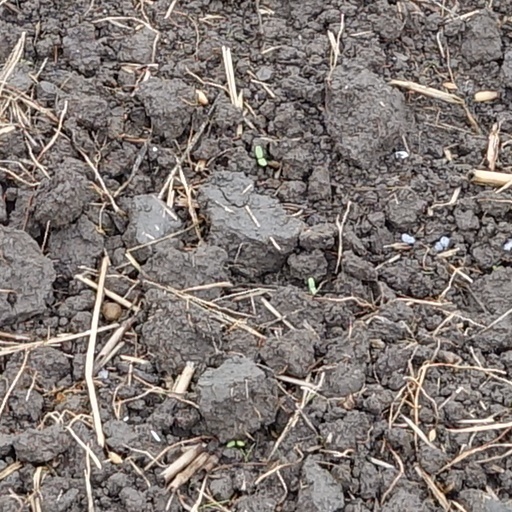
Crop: wheat